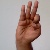
The image shows a hand gesture representing the letter 'F' in Indian Sign Language.